Jay Bruce

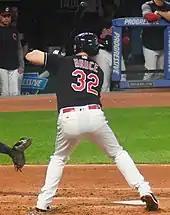
Bruce batting for the Indians in 2017

On August 1, 2016, the Reds traded Bruce to the New York Mets for Dilson Herrera and Max Wotell. For the remainder of that season, he batted a disappointing .219/.294/.391 and hit 8 home runs with 19 RBIs in 169 at bats. Between the two teams he batted .250/.309/.506 in 539 at bats. For the season he was 6th in the NL in home runs (with 33), 8th in at bats per home run (16.3), and 9th in RBIs (with 99). He had 10 outfield assists, 5th-most in the NL.